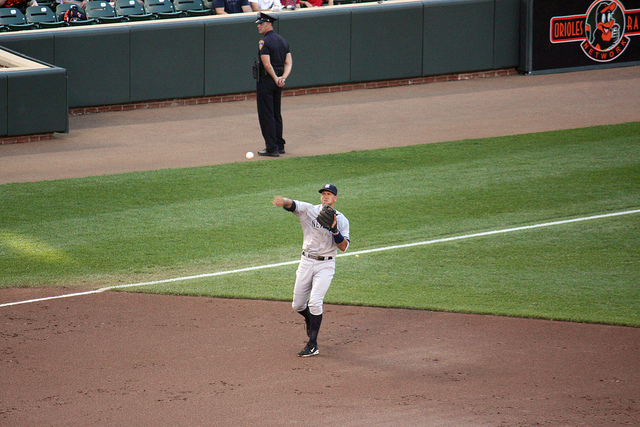
người đàn ông đang chơi bóng chày trên sân